Ismael Pérez Pazmiño

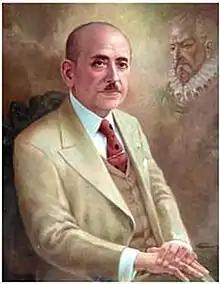

Ismael Pérez Pazmiño (Machala, June 30, 1876 - Los Angeles, November 1, 1944) was founder of El Universo newspaper of Guayaquil, Ecuador, and former senator of El Oro province.